Ned Maddrell

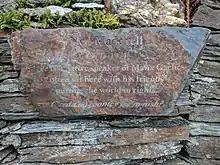
Commemorative plaque in Rushen

Following the death of Sage Kinvig (–1962), Maddrell was the only remaining person who could claim to have spoken Manx Gaelic from childhood, although at the time some other people spoke it as a second language, having learned it later in life. (According to one source, Maddrell had some knowledge of English before he learned Manx, and learned Manx from his great-aunt.)